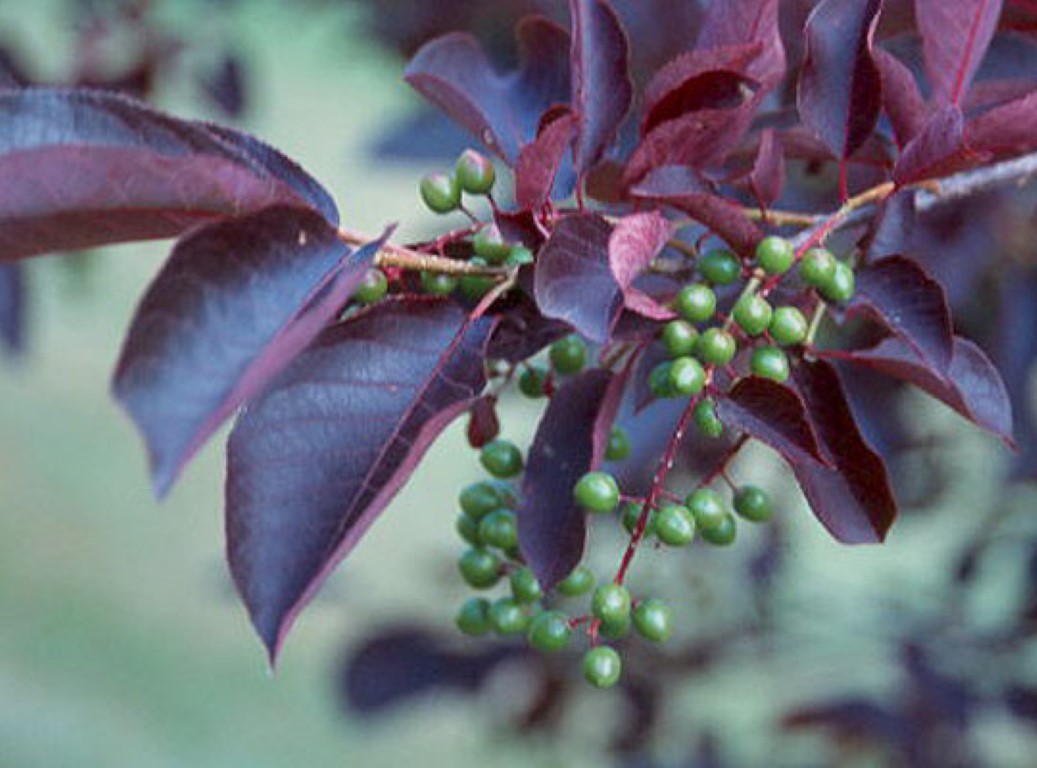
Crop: cherry
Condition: healthy